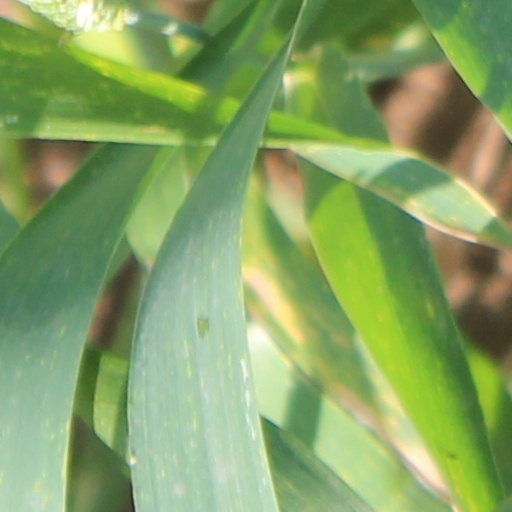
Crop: wheat